Gaung baung

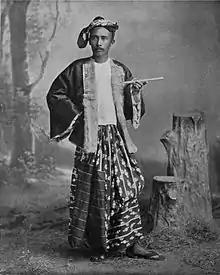
A man wearing a "gaung baung" typical of the style in the late 1800s.

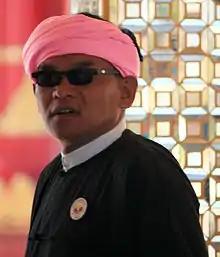
A man wearing a "gaung baung" in the traditional Shan style.

The design of the modern Burmese "gaung baung" emerged in the mid-20th century and is called "maung kyetthayay". It is a ready-made "gaung baung" made of cloth wrapped in a rattan frame and can be worn like a hat is worn. In the colonial era, silk "gaung baungs" called "B.A. "gaung baung"," traditionally worn at graduation ceremonies, were popular.